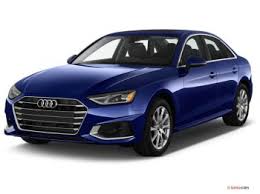
Label: noambulance